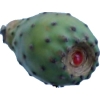
Label: cactus_fruit_green